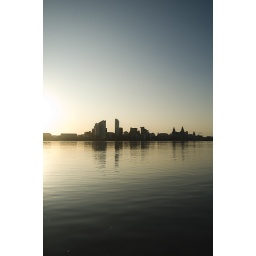
And now, as Dawn rose from her couch beside Tithonus- harbinger of. light alike to mortals and immortals... (Homer)